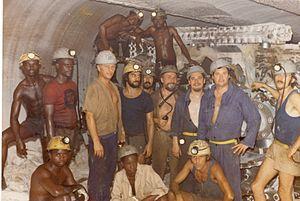
La Compagnie des potasses du Congo désigne une entreprise minière qui exploitait le gisement de potasse à Holle, à une quarantaine de kilomètres au nord-est de Pointe-Noire en République du Congo.